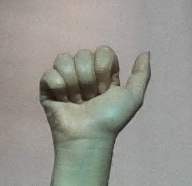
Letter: dhad